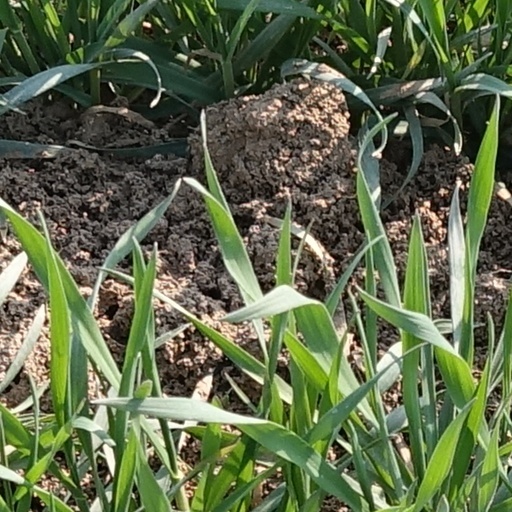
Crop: wheat